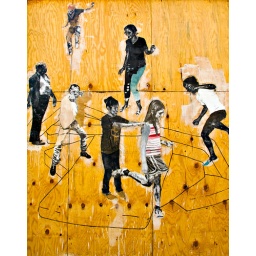
Wooden wall mural on main street building in downtown, Memphis, TN.